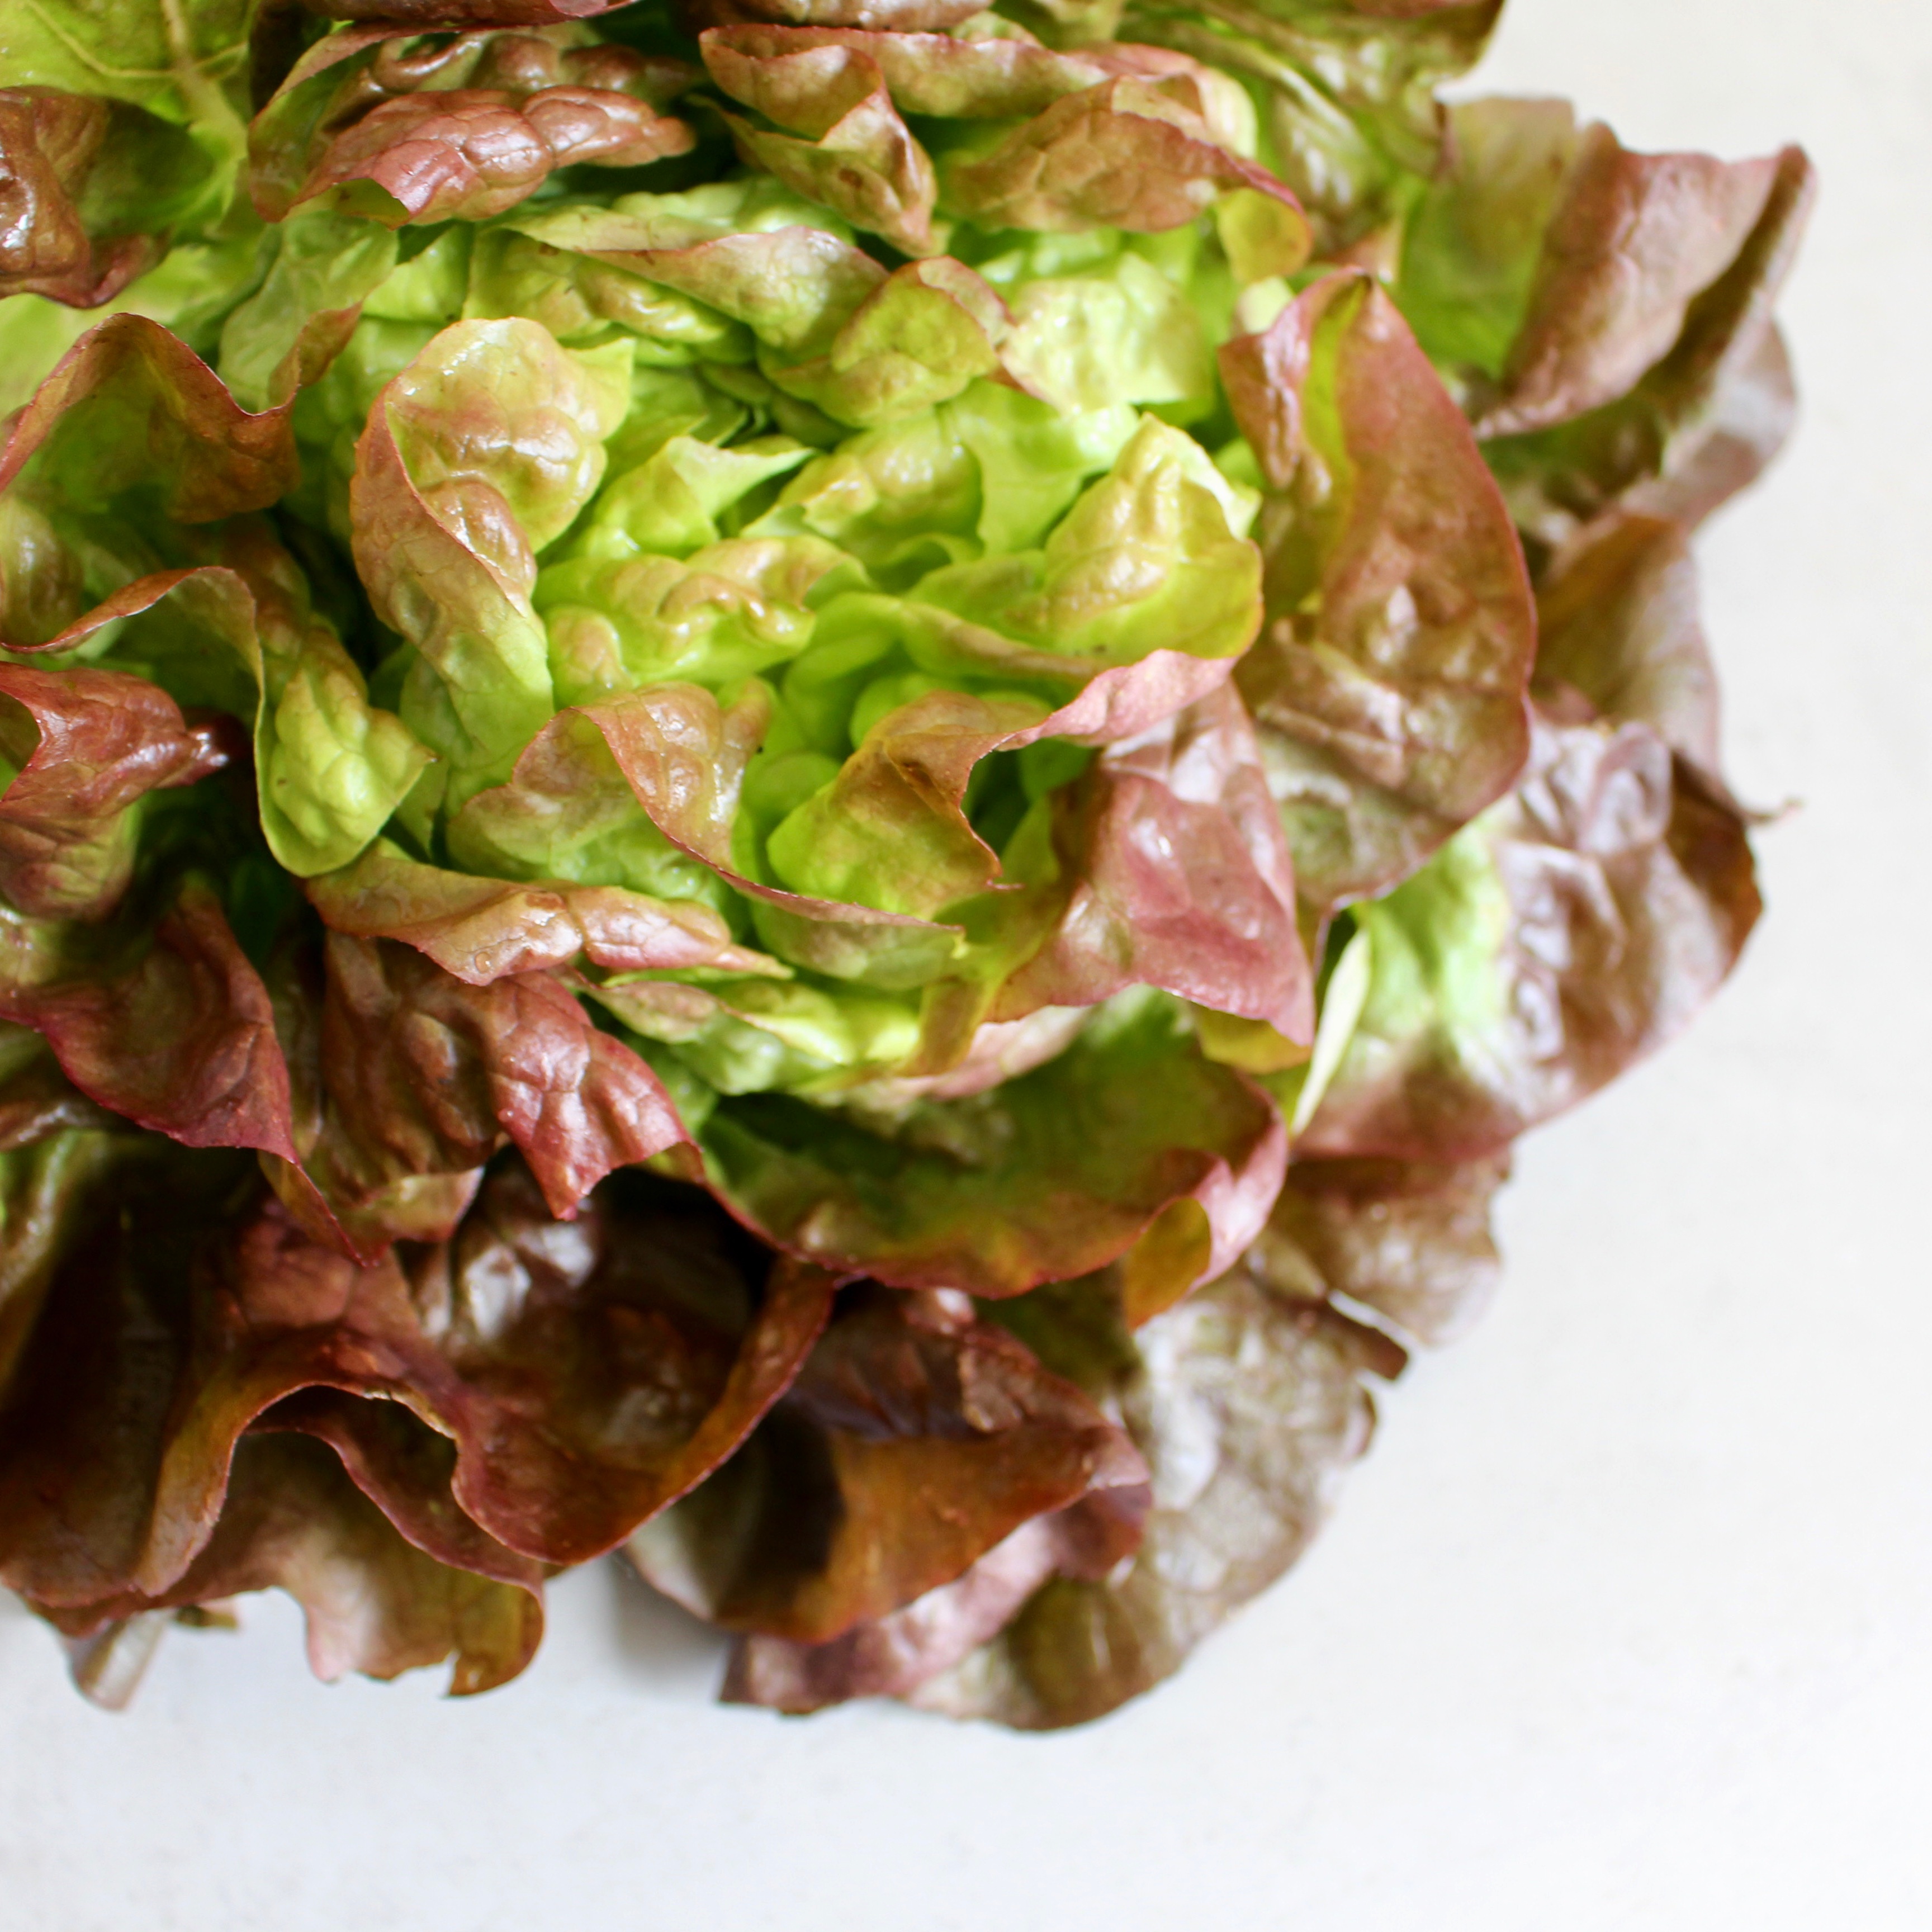
plant, leaf, summer, dish, food, salad, harvest, ingredient, produce, vegetable, natural, fresh, cuisine, lettuce, freshness, vitamin, eating, nutrition, vegetarian, raw, diet, organic, greens, leaf vegetable